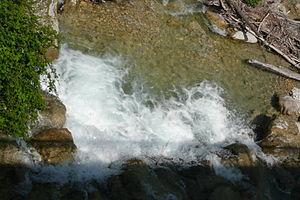
Chute d'eau du Toulourenc près de Mollans-sur-Ouvèze.
Le Toulourenc, rivière à caractère torrentiel du flanc nord du Mont Ventoux, prend sa source au pied du château d'Aulan, dans la Drôme. Il se dirige d'abord vers le sud, passant près de Montbrun-les-Bains et à Reilhanette. Il prend ensuite la direction de l'ouest en longeant le Ventoux, passe en Vaucluse par Savoillans, Brantes, Saint-Léger-du-Ventoux pour se jeter dans l'Ouvèze sur la commune d'Entrechaux. Sur la fin de son cours, il fait la limite départementale entre la Drôme et le Vaucluse.